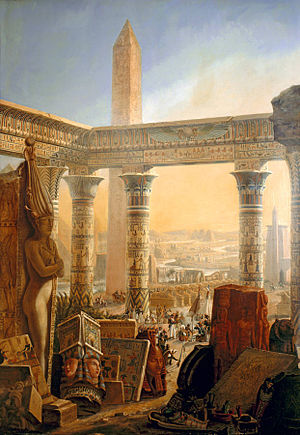
Description de l'Égypte
Forsideillustration fra Description de l'Égypte
Description de l'Égypte er fællestitlen for en fransk serie af udgivelser, der udkom i perioden 1809-1829, og som gav en grundig videnskabelig beskrivelse af både det antikke og det moderne Egypten samt af landets natur. Serien blev til i et samarbejde mellem omkring 160 forskere og videnskabsfolk, der populært blev kendt som de lærde, der fulgte med Napoleon under den franske invasion af Egypten i perioden 1798-1801 som en del af Revolutionskrigene. Ud over skribenterne bidrog også omkring 2000 kunstnere og teknikere, herunder 400 kobberstikkere, der senere stod for at samle bindene til et samlet værk.